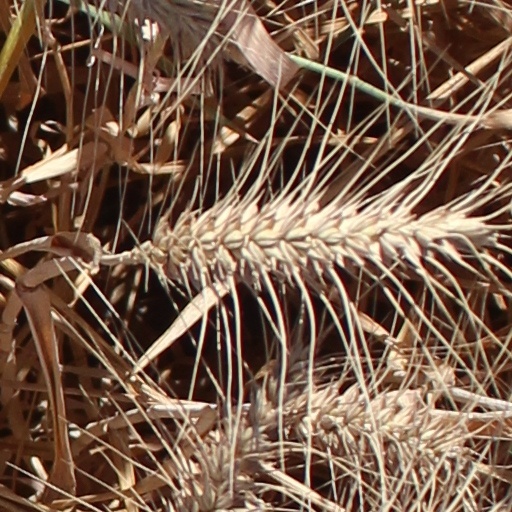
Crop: wheat